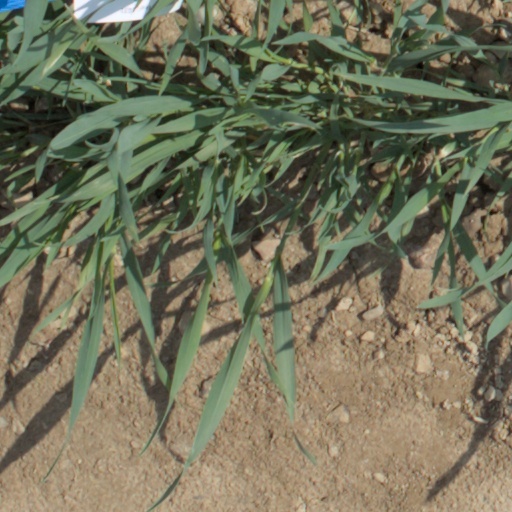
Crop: wheat